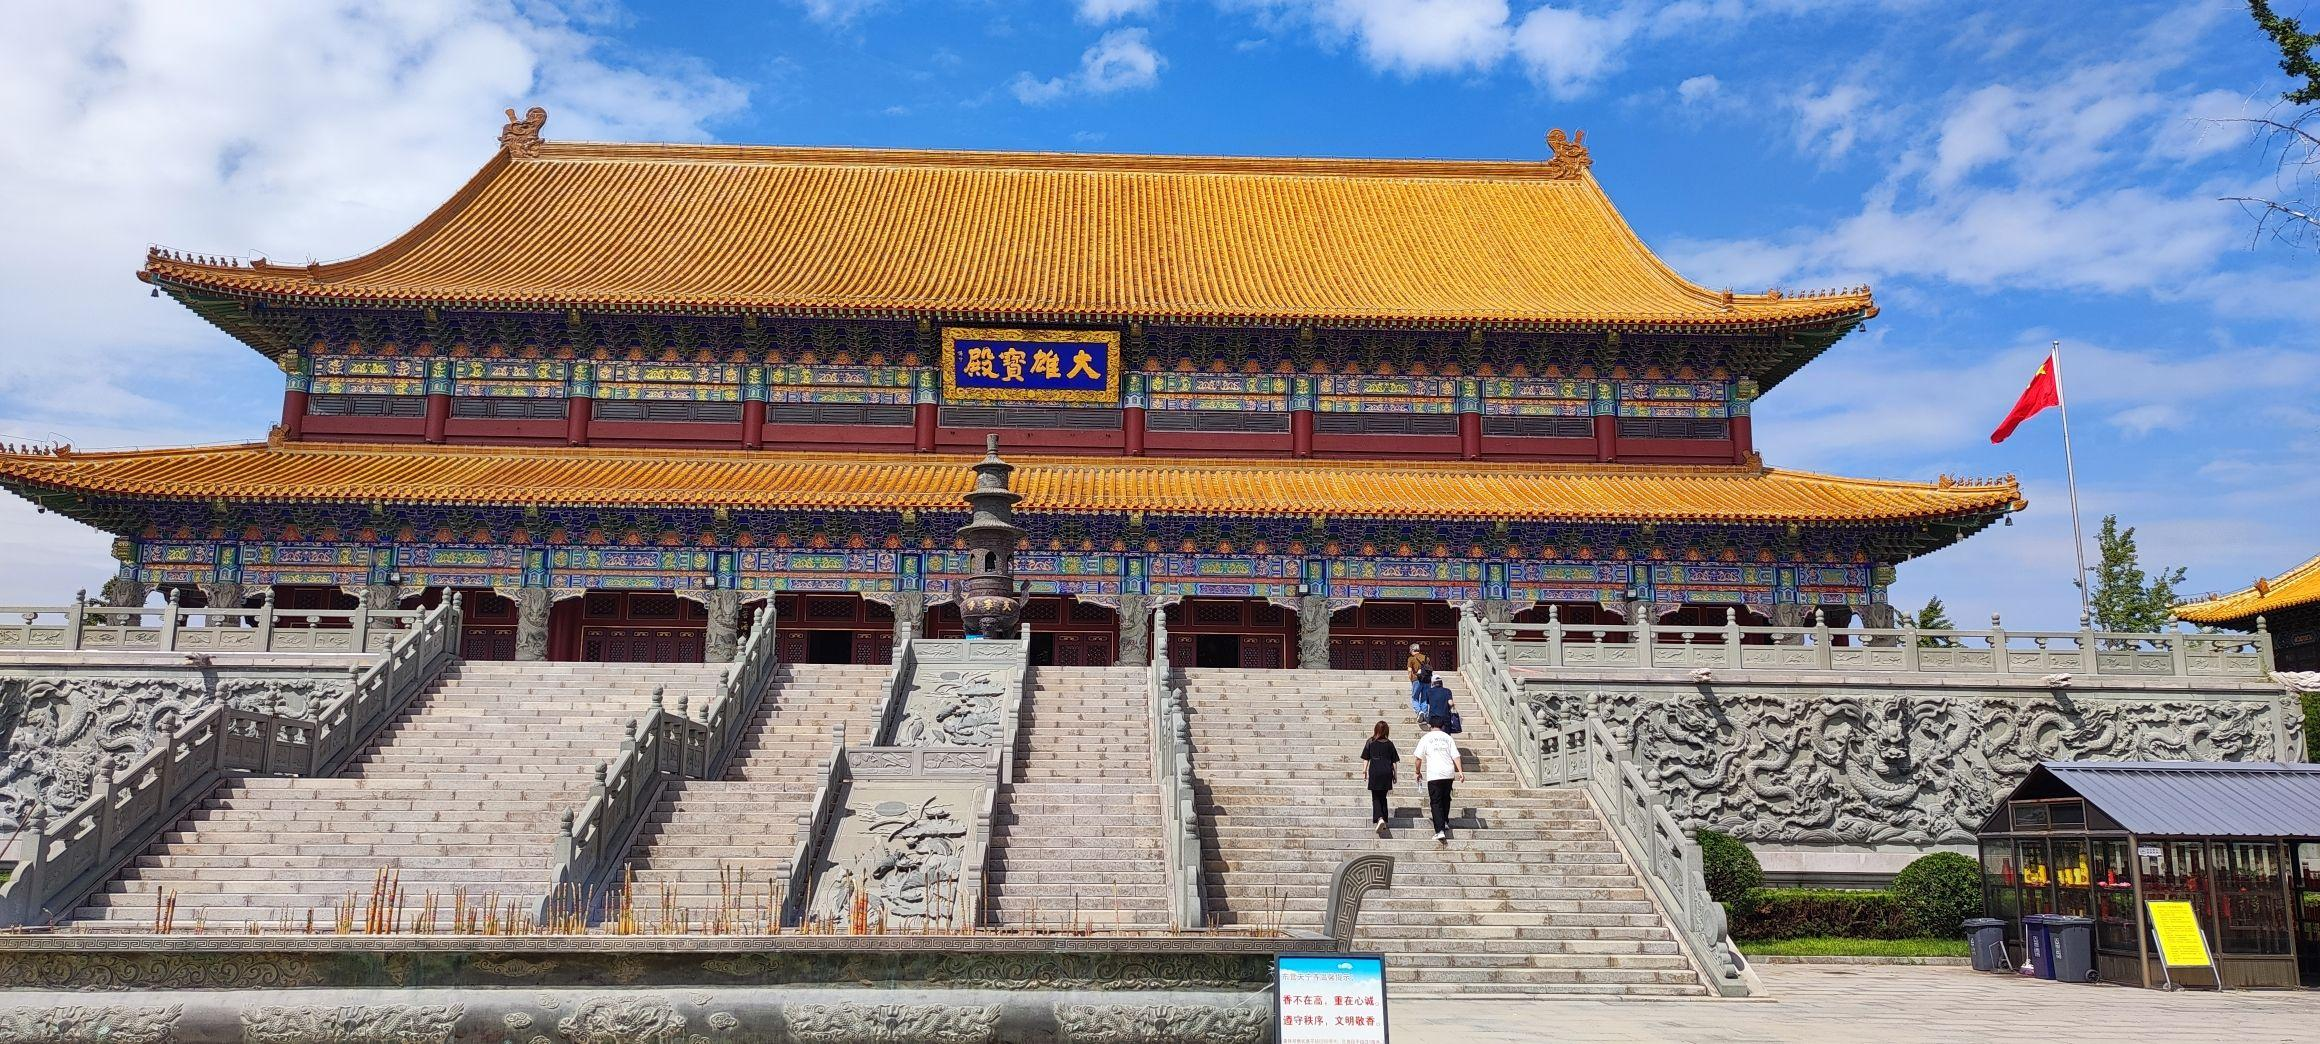
地标名称：天宁寺
所在城市：东营市·垦利区